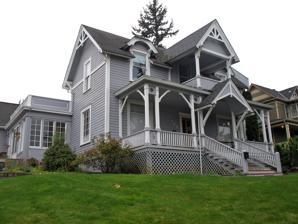
Building: Davidson–Childs House
Country: United States of America
Year built: 1904
Historic house in Oregon, United States United States historic place Davidson–Childs House U.S. National Register of Historic Places The Davidson–Childs House in 2009 Location 725 Oak Street Hood River, Oregon Coordinates 45°42′31″N 121°31′07″W / 45.708576°N 121.518488°W / 45.708576; -121.518488 Area Less than 1 acre (0.40 ha) Built ca. 1904 ( 1904 ) Built by Payton Davidson Architectural style Stick NRHP reference No. 89001864 Added to NRHP October 30, 1989 The Davidson–Childs House is a historic residence in Hood River , Oregon , United States . The house was listed on the National Register of Historic Places in 1989. See also National Register of Historic Places portal Oregon portal National Register of Historic Places listings in Hood River County, Oregon References